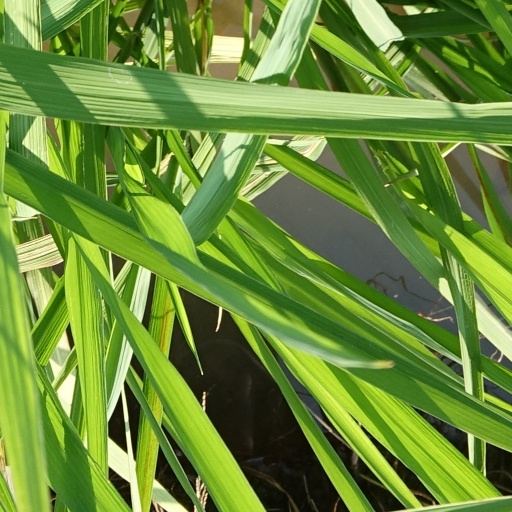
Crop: rice